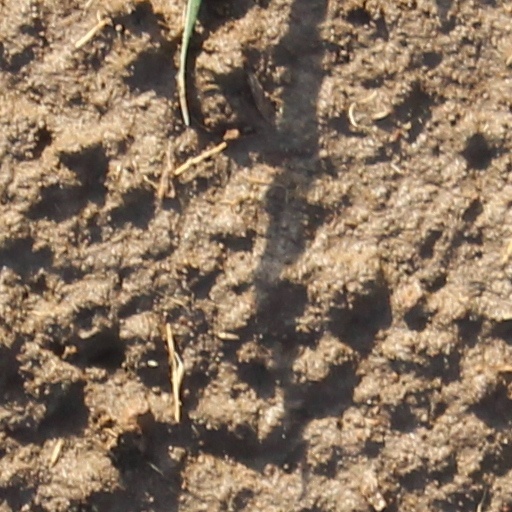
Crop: wheat